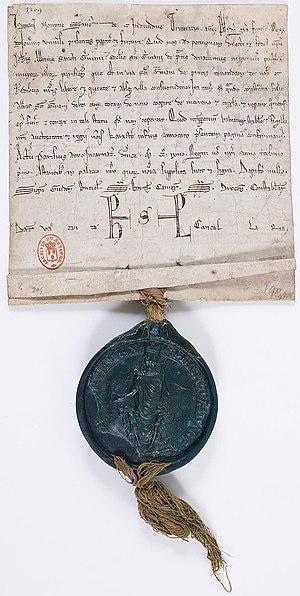
Donation à l’abbaye de Saint-Germain-des-Prés par le roi de France Philippe II Auguste d’une poterne des murs de Paris, 1209.
L’abbaye Saint-Germain-des-Prés, qui comprend l'actuelle église Saint-Germain-des-Prés, est une ancienne abbaye bénédictine de Paris, située 3 place Saint-Germain-des-Prés dans l'actuel 6ᵉ arrondissement. Fondée au milieu du VIᵉ siècle sous le nom de basilique Sainte-Croix et Saint-Vincent par le roi mérovingien Childebert Iᵉʳ et saint Germain, évêque de Paris, elle doit son nom actuel à ce dernier.
Philippe II dit « Auguste », né le 21 août 1165 à Paris et mort à Mantes le 14 juillet 1223, est le septième roi de la dynastie des Capétiens. Il est le fils héritier de Louis VII et d'Adèle de Champagne.